Frocking

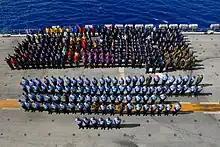
A frocking ceremony on board the USS "Peleliu"

In the United States military, frocking is the practice of a commissioned or non-commissioned officer selected for promotion wearing the insignia of the higher grade before the official date of promotion (the "date of rank"). An officer who has been selected for promotion may be authorized to "frock" to the next grade.